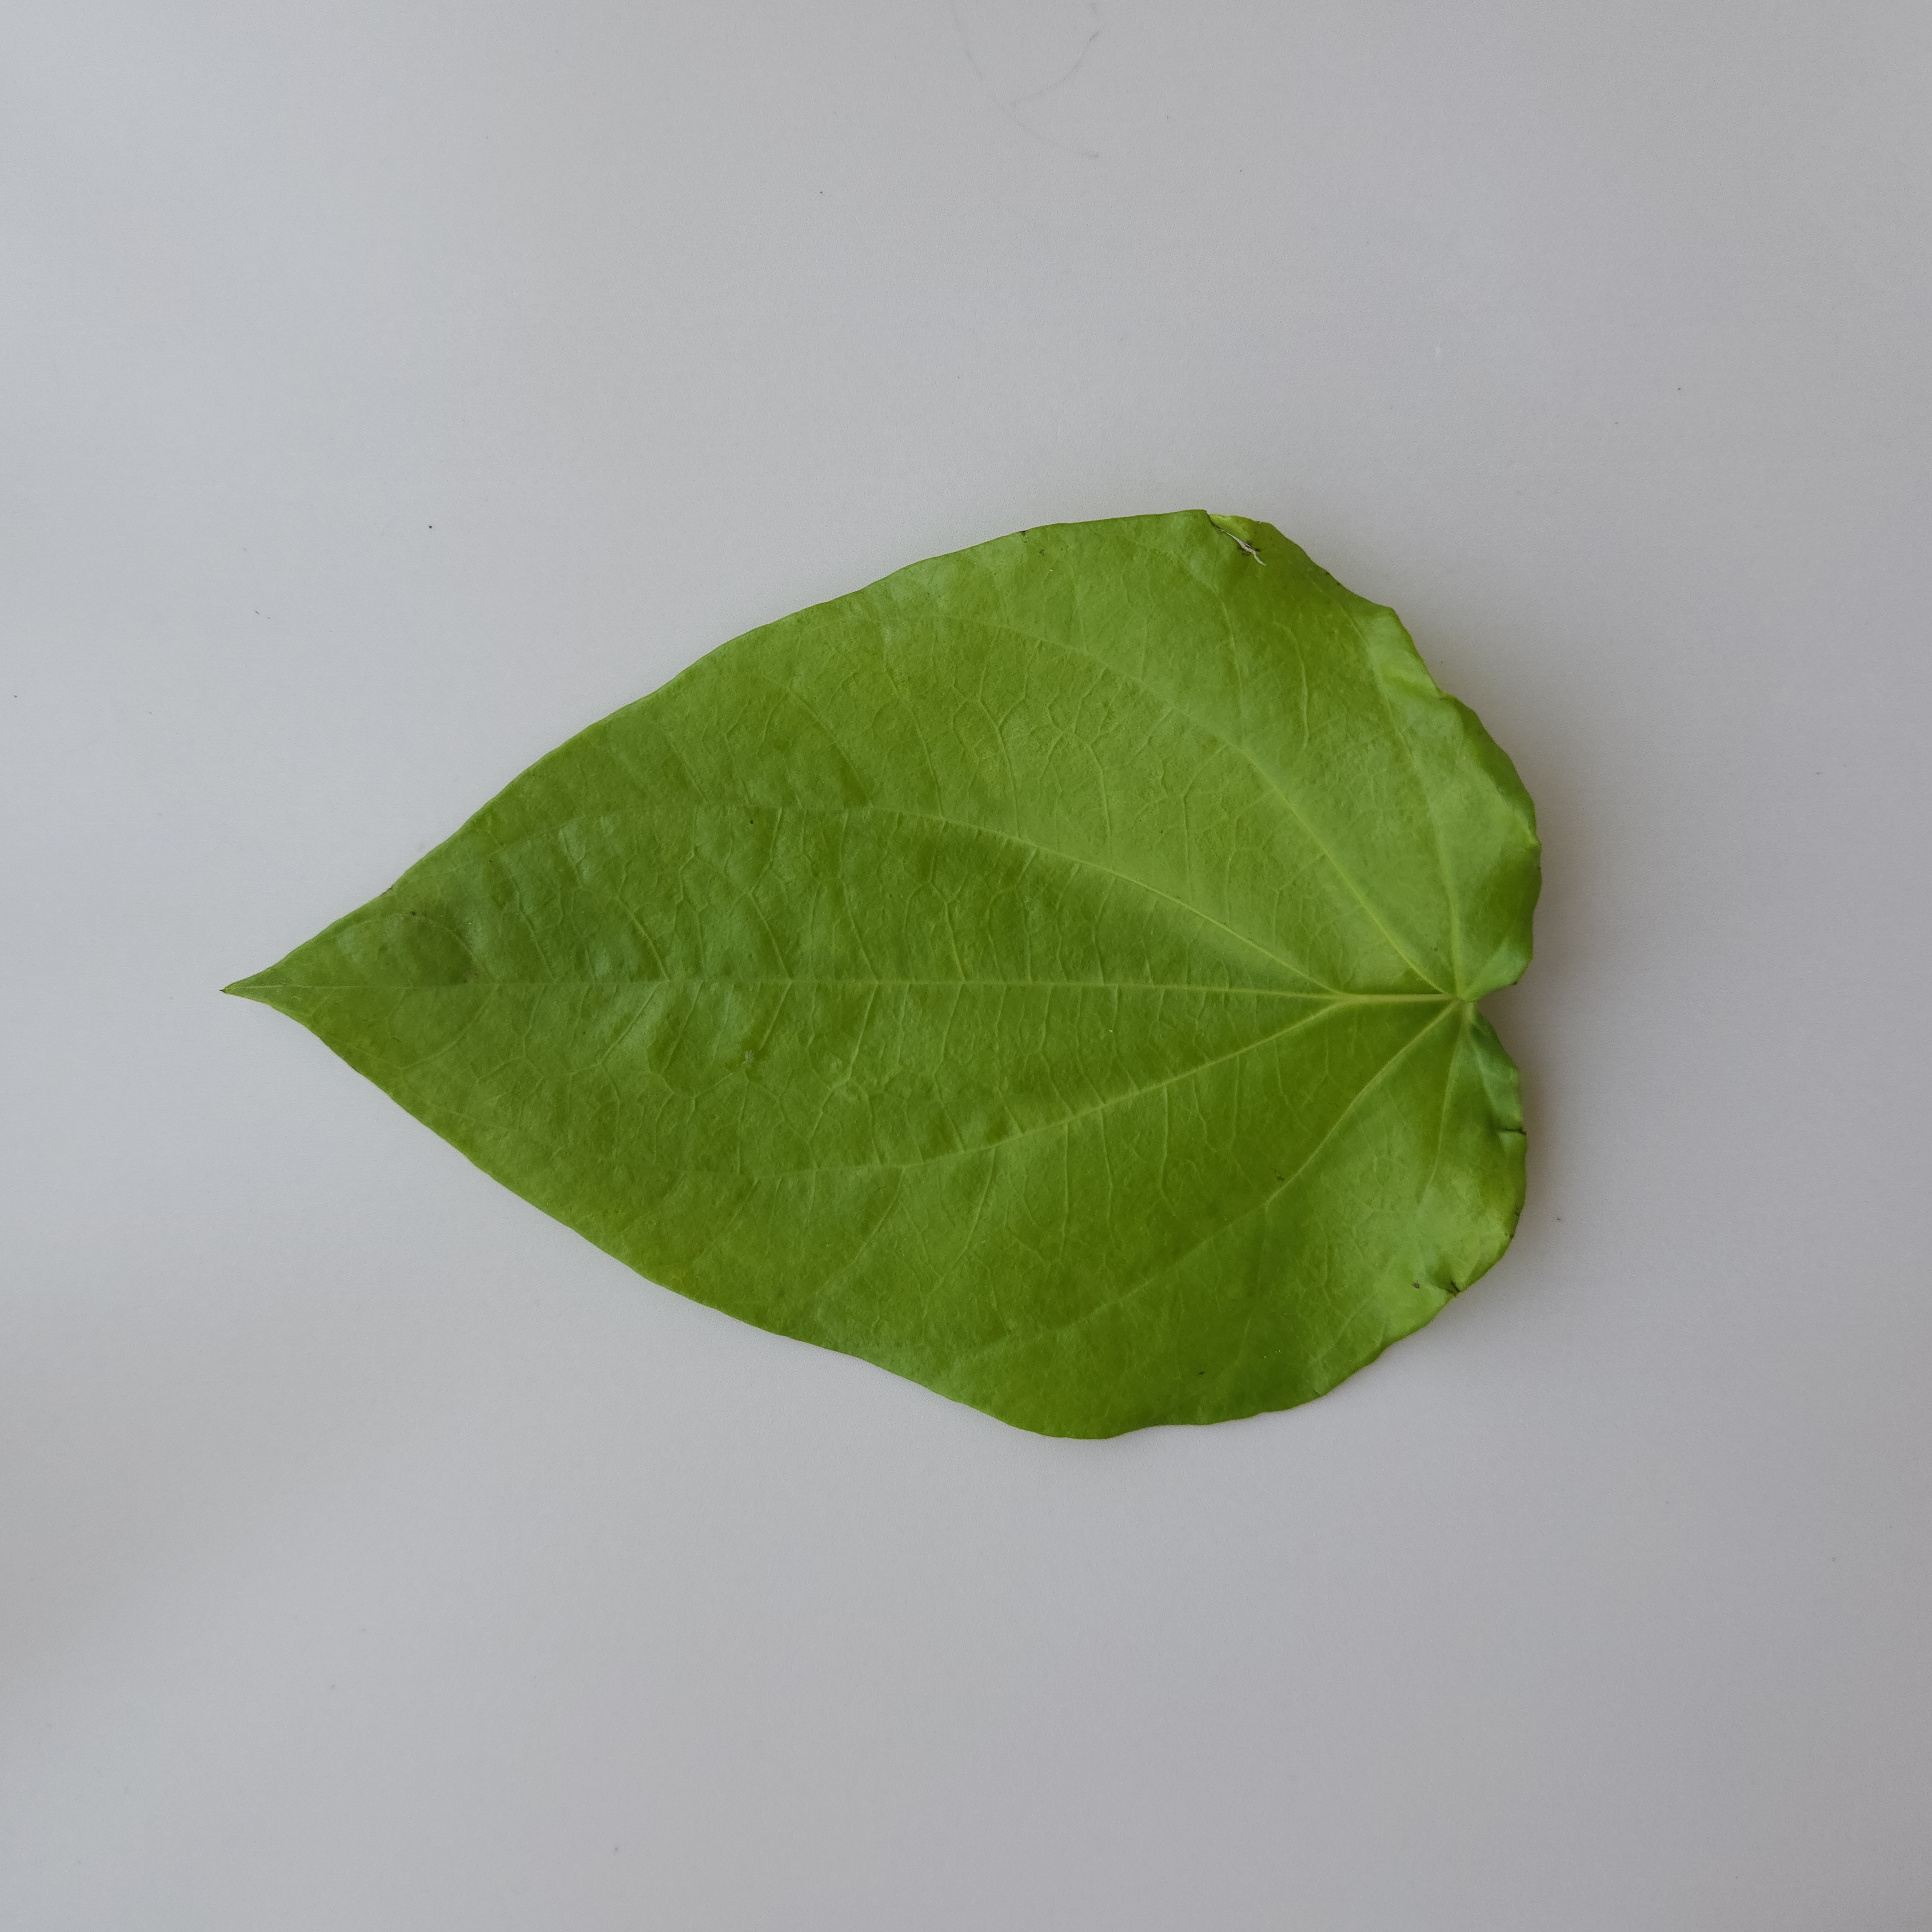
Label: Healthy